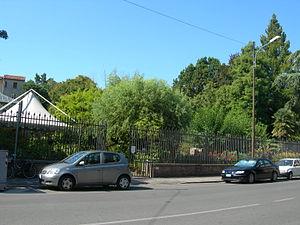
Le jardin botanique de l'université de Ferrare est une institution du département de biologie et d'évolution de la faculté de sciences de l'université de Ferrare.